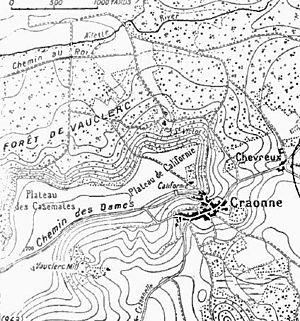
Le Chemin des Dames ou RD 18 CD est une route départementale française dans le département de l'Aisne entre Laon, Soissons et Reims, en France.